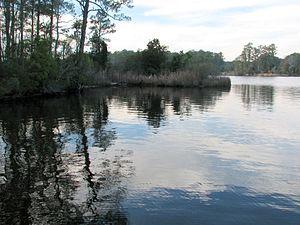
Le parc d'État de Goose Creek est un parc d'État de Caroline du Nord situé dans le comté de Beaufort aux États-Unis. Il est situé près de la ville de Washington et couvre 5,37 km² jusqu'à la baie de Pamlico, dans la plaine côtière de Caroline du Nord. Le parc est le refuge d'une grande variété de faune et de flore dans les vastes marais d'eau salée, des criques et des ruisseaux sur la partie occidentale de la baie. Le parc d'État de Goose Creek est ouvert toute l'année pour les loisirs à l'est de Washington, à 3 km au sud de la route 264 sur Camp Leach Road.